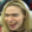
Label: woman